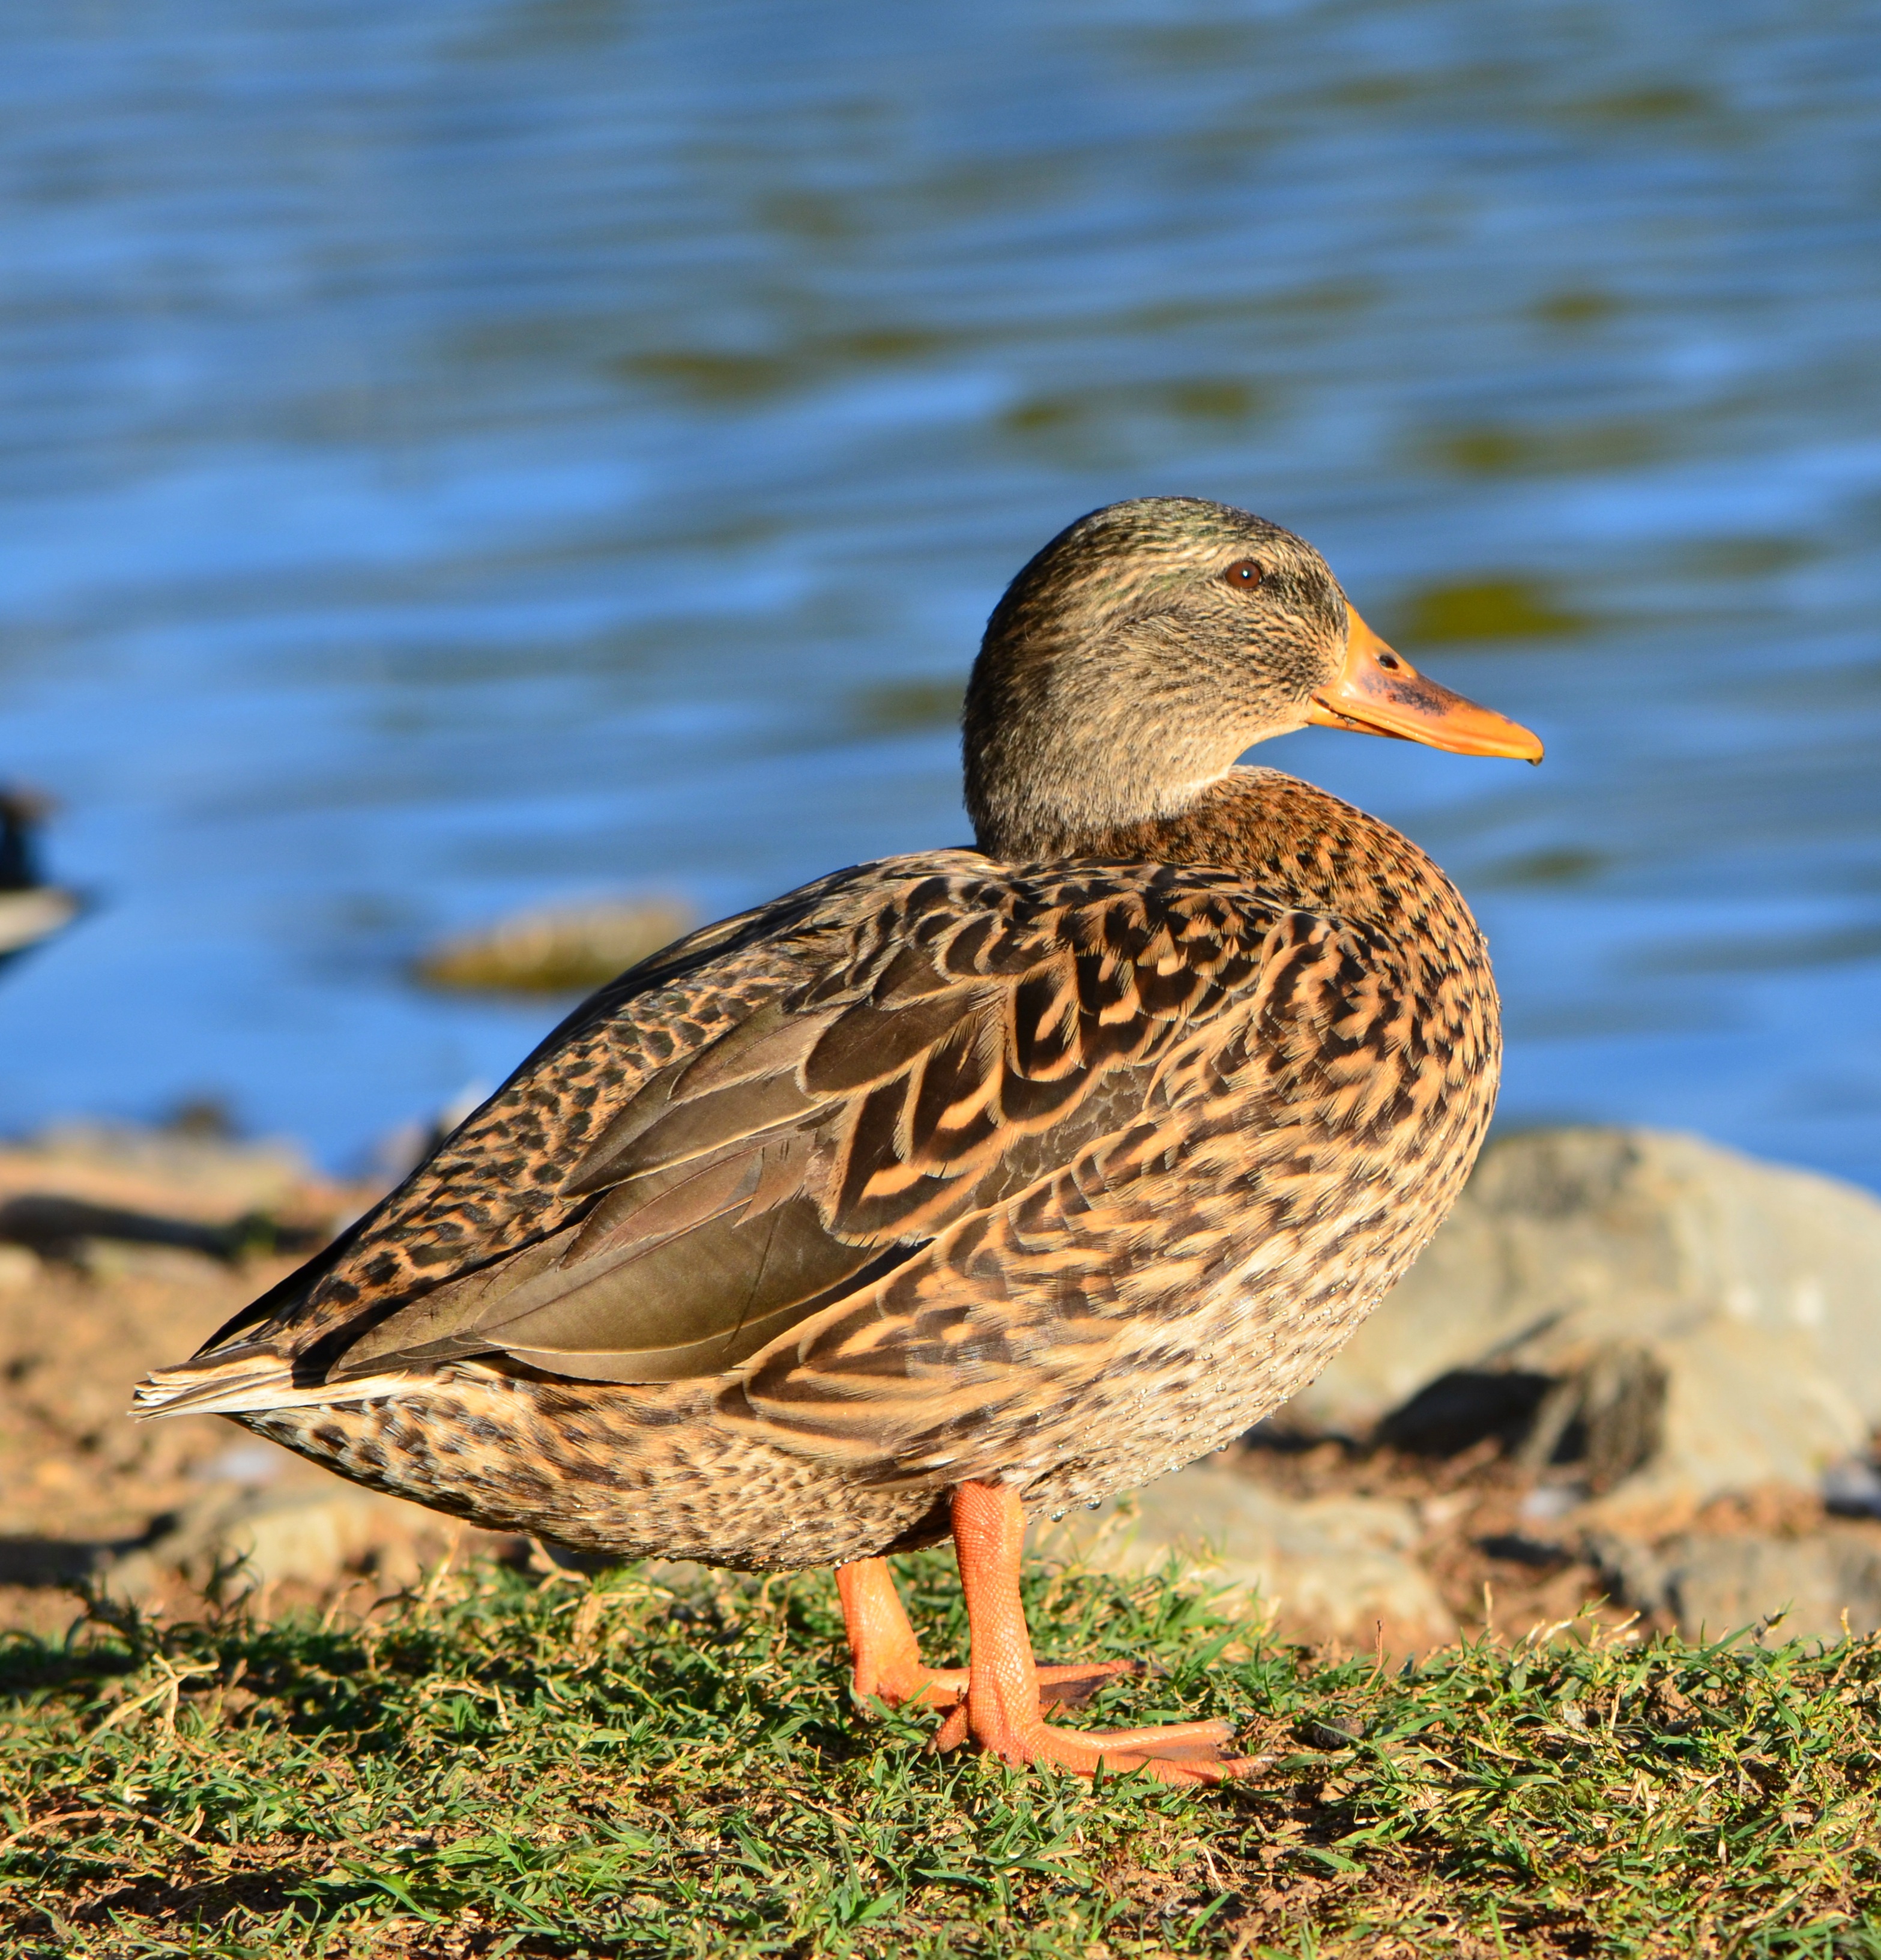
water, nature, outdoor, bird, wood, lake, animal, pond, wildlife, beak, aquatic, fauna, duck, vertebrate, waterfowl, water bird, mallard, shorebird, ducks geese and swans